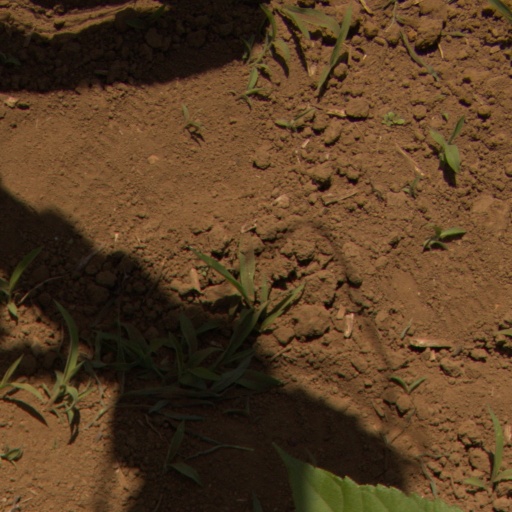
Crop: Jerusalem artichoke